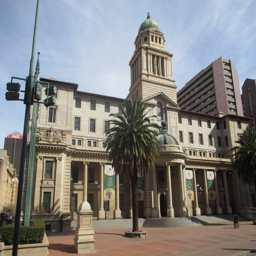
as seen from the bus